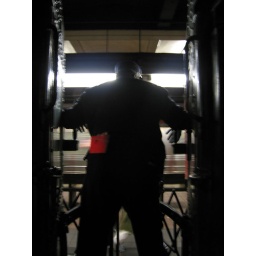
There were even real conductors standing in between the cars shouting instructions the way they did back then.